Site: brandenburg
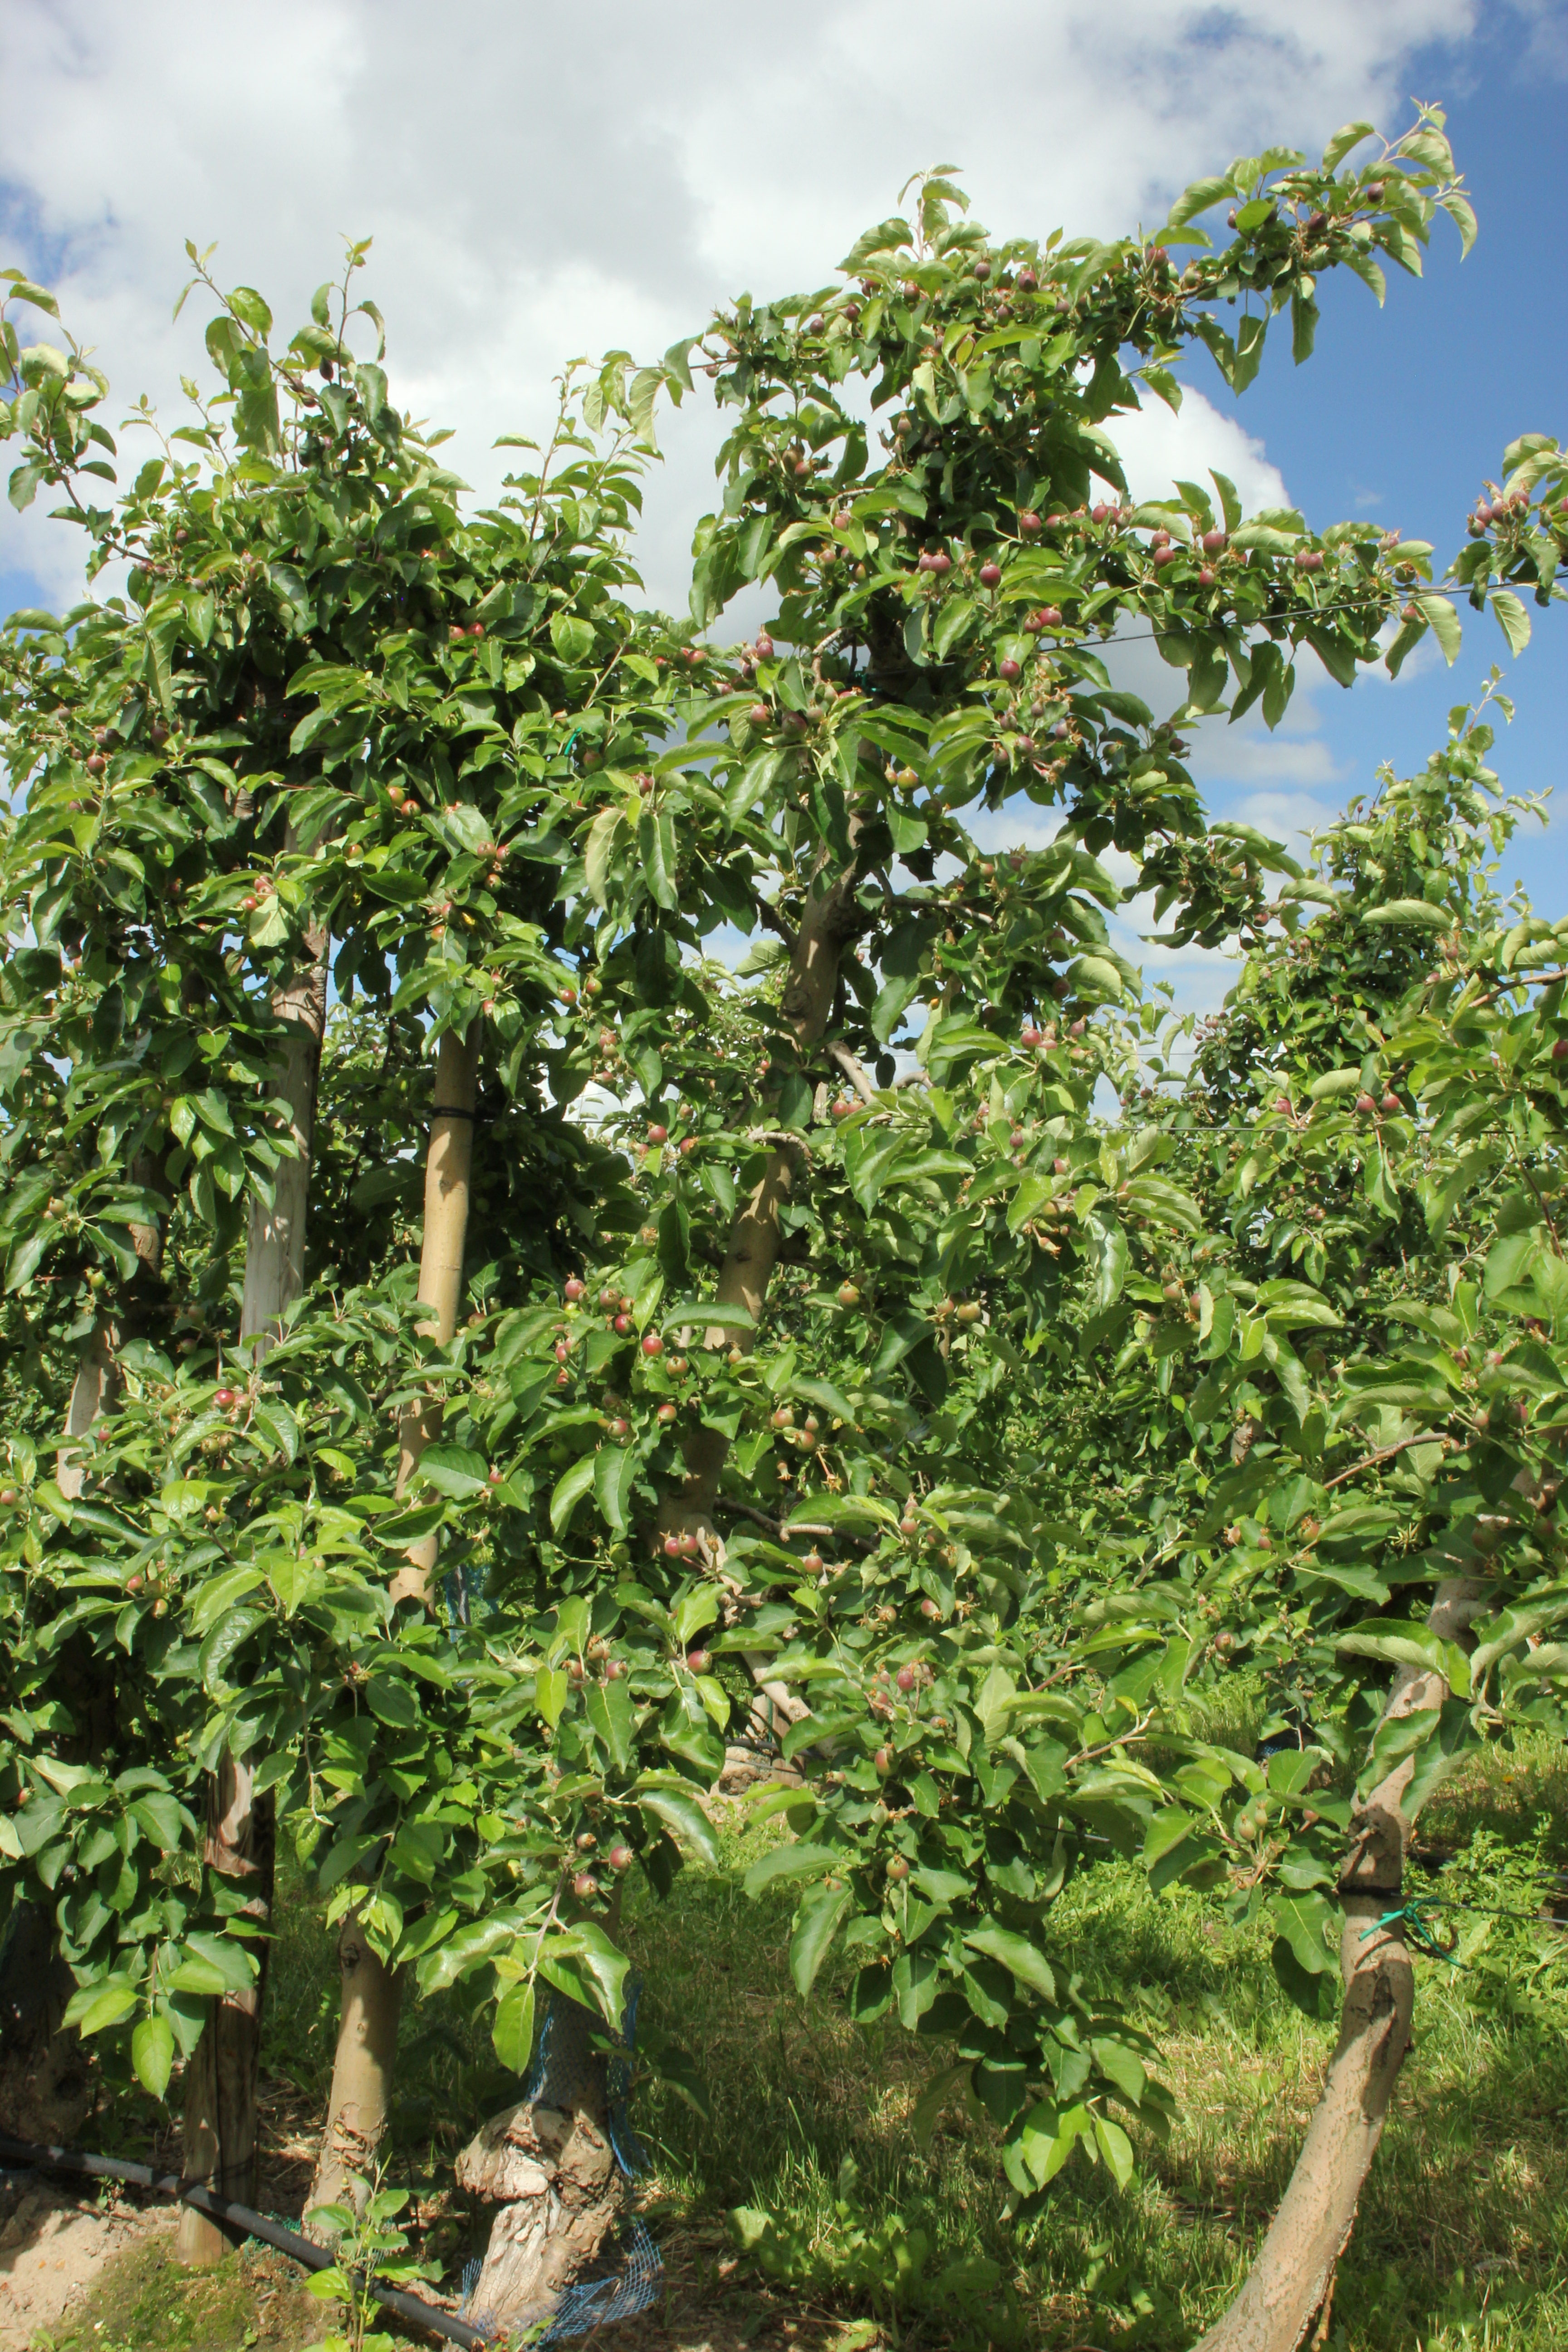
Growth stage (BBCH 72): Development of fruit